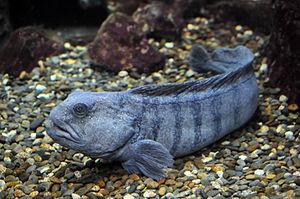
Les Zoarcoidei sont un sous-ordre de poissons perciformes.
Le poisson-loup ou loup de l'Atlantique est une espèce de poissons de l'ordre des perciformes vivant près des côtes de l'océan Atlantique Nord.
Les Anarhichadidae forment une famille de poissons-loups, de l'ordre des Perciformes.